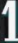
Number: 1